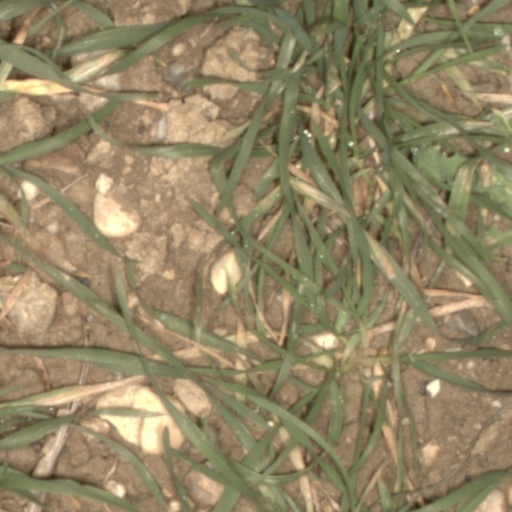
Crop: wheat